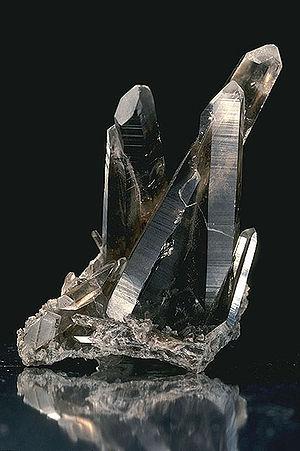
En chimie, la formule brute est l'écriture la plus compacte décrivant un composé chimique ou un corps simple.